Shanghai Normal University

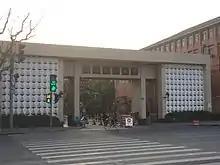
Main Gate of Xuhui Campus

SHNU has two main campuses, Xuhui Campus and Fengxian Campus, covering an area of over 1.53 million square meters. The floor area of the school occupies 650,000 square meters: the classroom area is 67,000 square meters, students’ dorm area 239,000 square meters, and indoor school labs and fieldwork space 60,000 square meters.